Archaic Greek sculpture

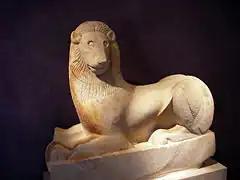
Lion of the Holy Door of Kerameikos, c. 590–580, Athens

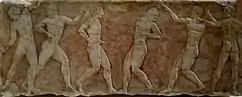
Statue base, c. 510, Athens

The influence of the Archaic style spread to other regions of the Mediterranean. Its absorption by the Greek colonies was a natural process, but it also inspired the formulation of the national Etruscan style of sculpture in the Italian peninsula, where it was adapted to the local context, abandoning stone as the material of choice in favor mainly of terracotta, even for architectural decoration. Cyprus, Phoenicia, and parts of Asia Minor also accepted elements of Archaic sculpture in their artistic production, with distinct results, not always of high quality. Similarly, Persia incorporated in the 6th century some Greek traits into its artistic style.